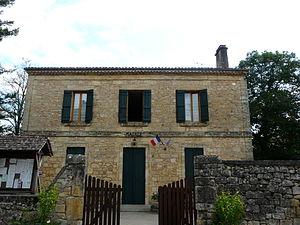
La mairie de Molières, Dordogne, France.
Molières est une commune française située dans le département de la Dordogne, en région Nouvelle-Aquitaine.